Selfoss (town)

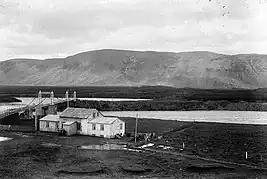
Selfoss 1918. The original Ölfusá bridge, constructed in 1891 next to Tryggvaskáli, the oldest building in Selfoss.

Selfoss was settled by Þórir Ásason sometime after 1000, but the sagas of Icelanders mention that Ingólfur Arnarson was there during the winter of 873-74, under the Ingólfsfjall mountain, which is west of the Ölfusá river.